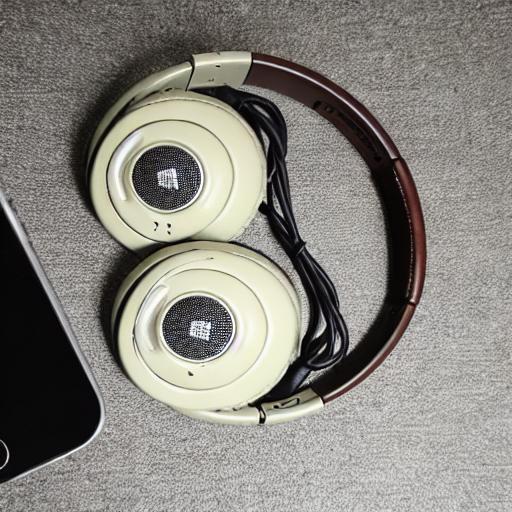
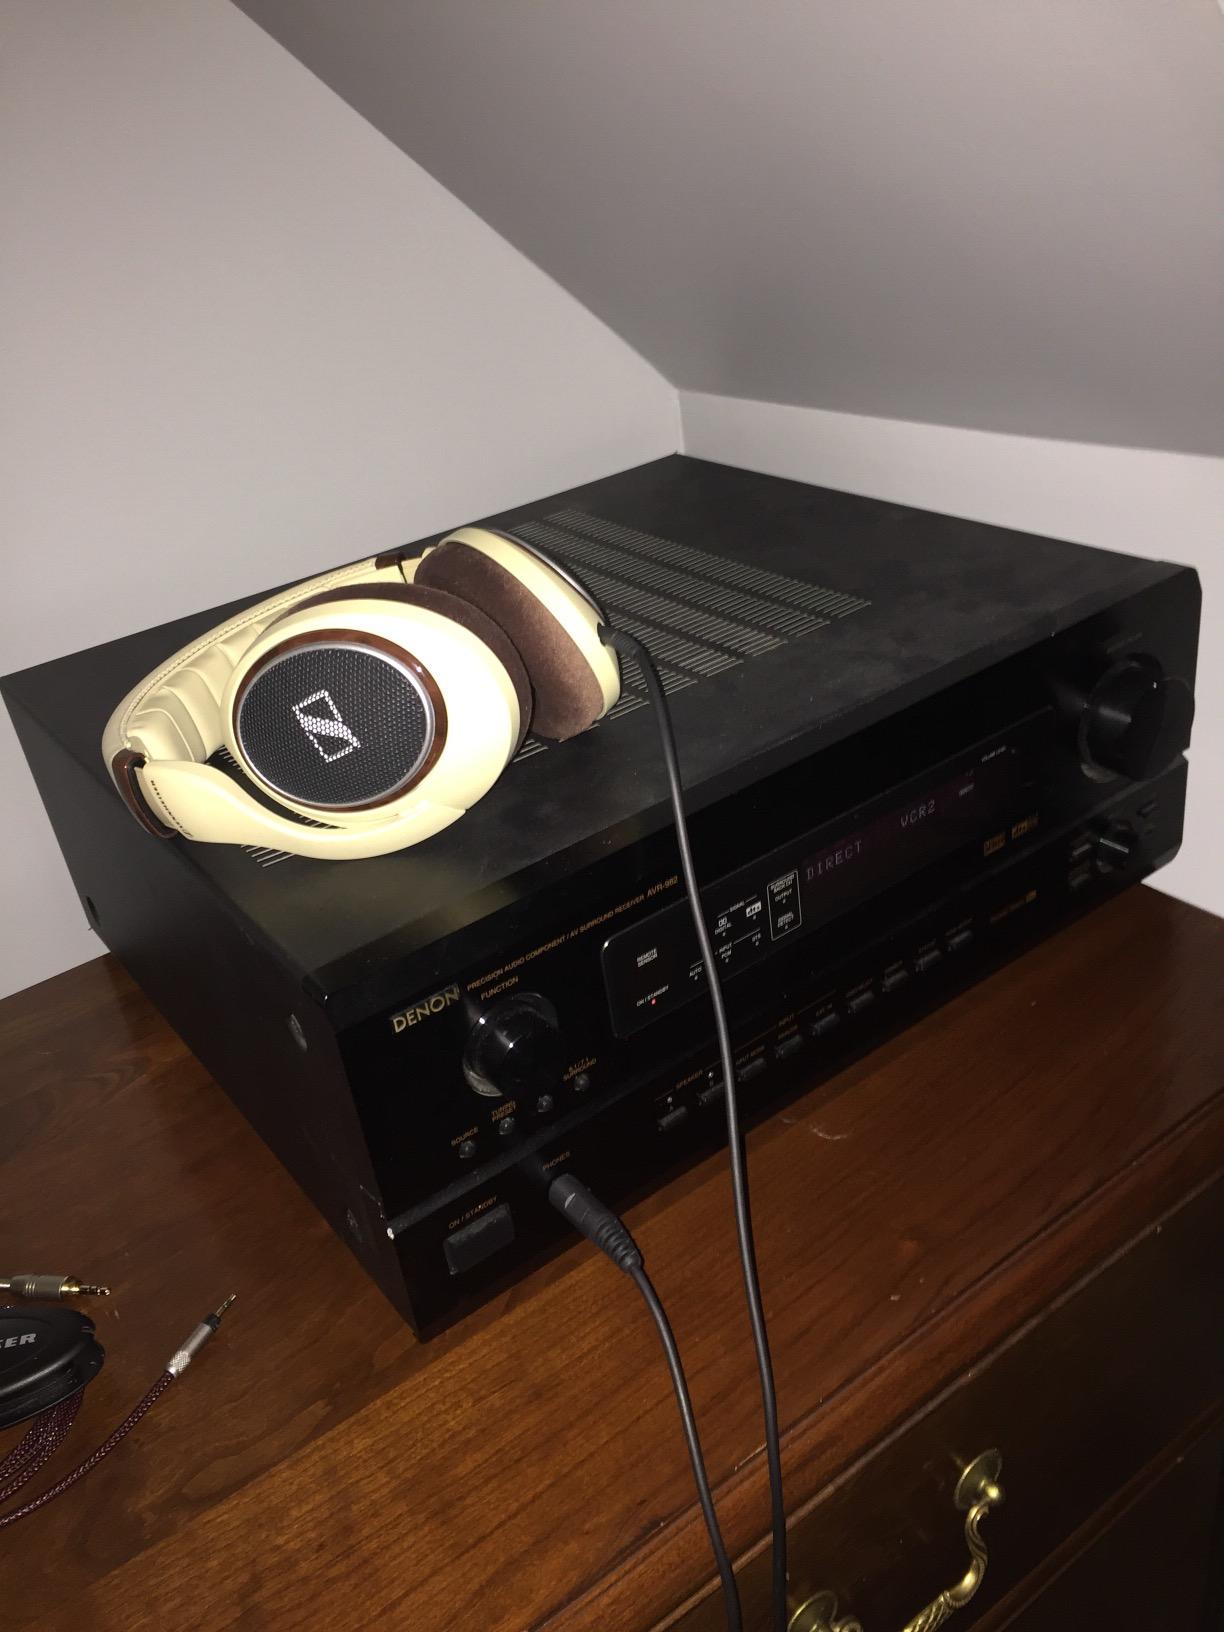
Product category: headphones
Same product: no